Armenian Kingdom of Cilicia

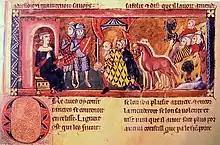
Baldwin of Boulogne receiving the homage of the Armenians in Edessa.

During the reign of Constantine I, the First Crusade took place. An army of Western European Christians marched through Anatolia and Cilicia on their way to Jerusalem. The Armenians in Cilicia gained powerful allies among the Frankish Crusaders, whose leader, Godfrey of Bouillon, was considered a savior for the Armenians. Constantine saw the Crusaders' arrival as a one-time opportunity to consolidate his rule of Cilicia by eliminating the remaining Byzantine strongholds in the region. With the Crusaders' help, they secured Cilicia from the Byzantines and Turks, both by direct military actions in Cilicia and by establishing Crusader states in Antioch, Edessa, and Tripoli. The Armenians also helped the Crusaders; as described by Pope Gregory XIII in his "":